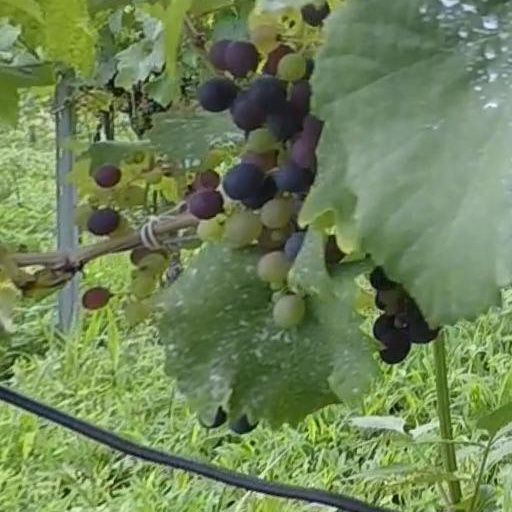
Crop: grape